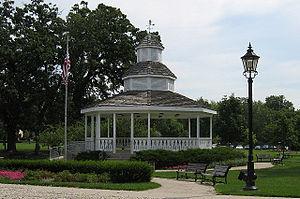
Bartlett est un village situé dans les comtés de Cook, Kane et DuPage en proche banlieue de Chicago dans l'État de l'Illinois aux États-Unis.